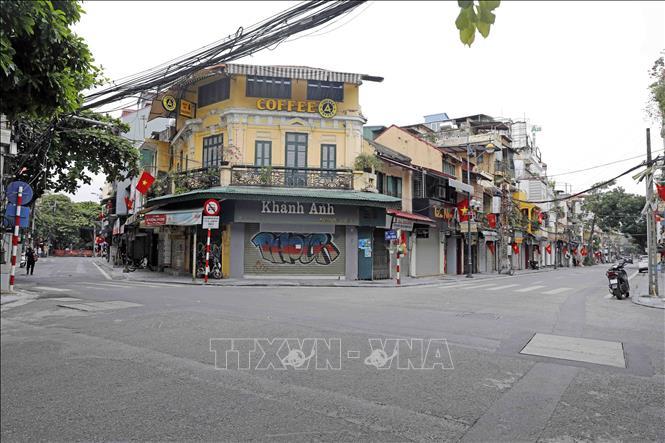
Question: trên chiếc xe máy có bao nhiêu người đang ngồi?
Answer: không